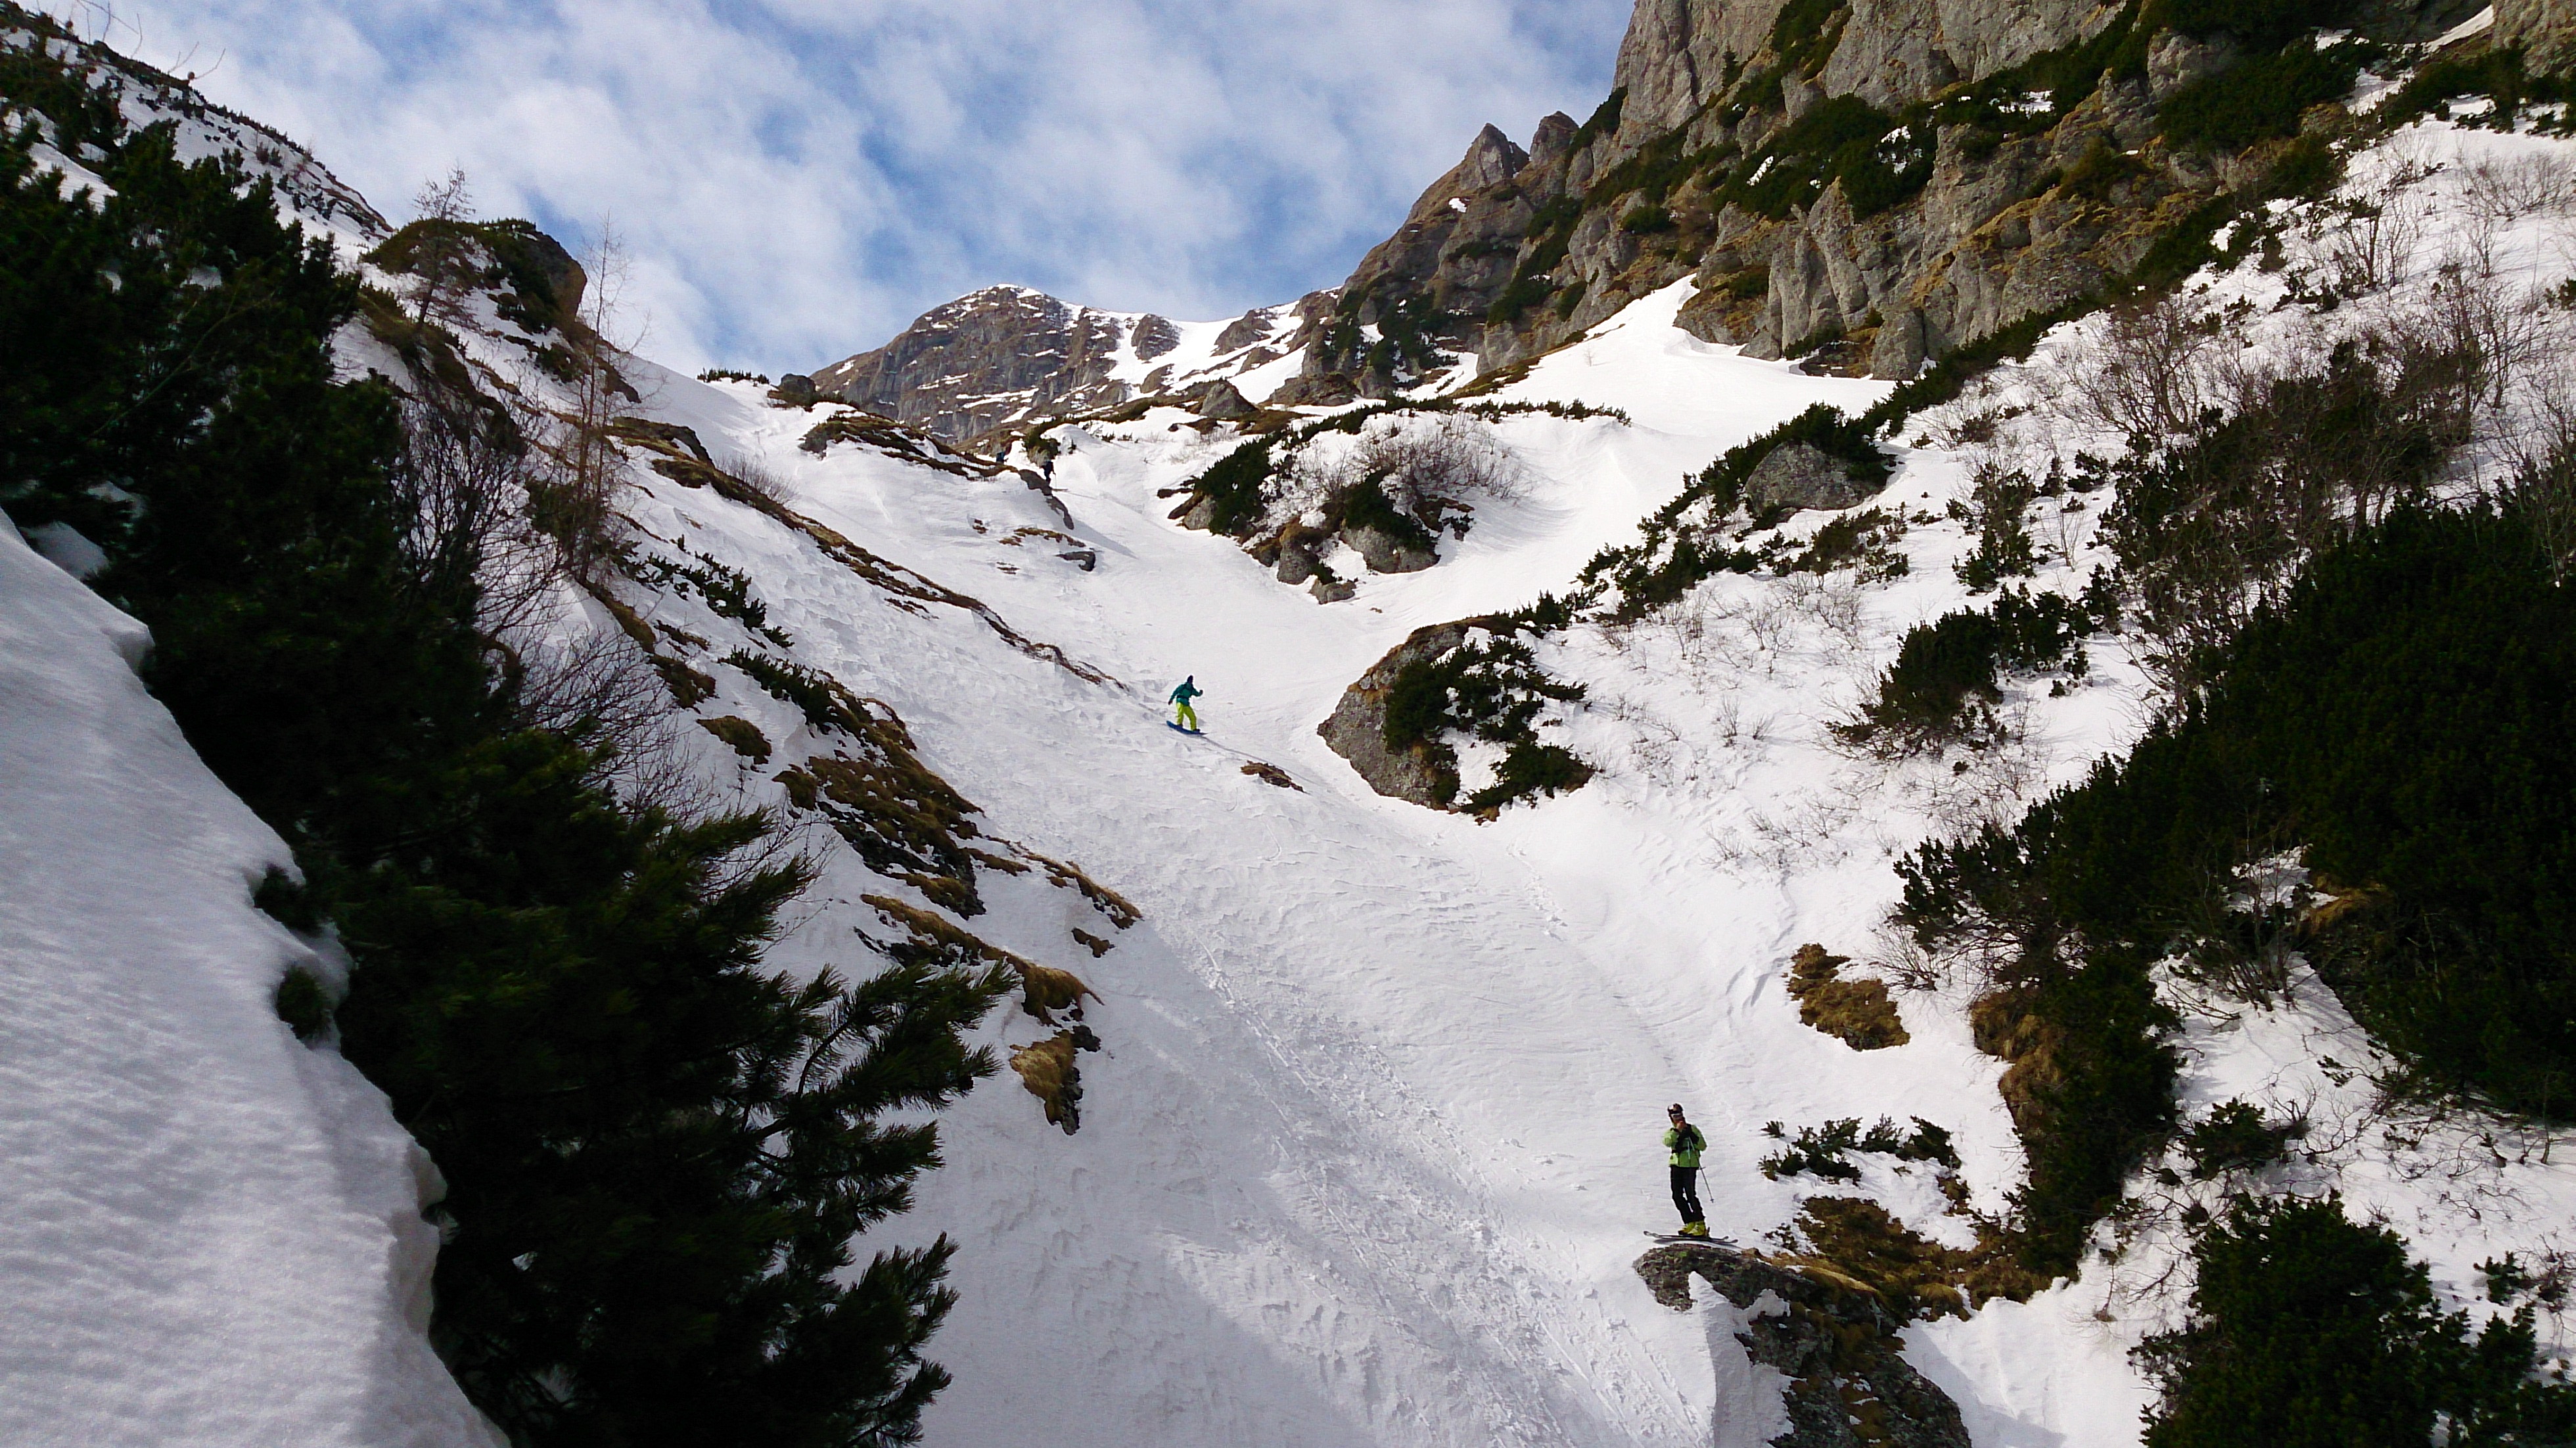
tree, walking, mountain, snow, winter, adventure, mountain range, weather, skiing, ridge, sports, alps, ski, skier, landform, mountain pass, mountainous landforms, geological phenomenon